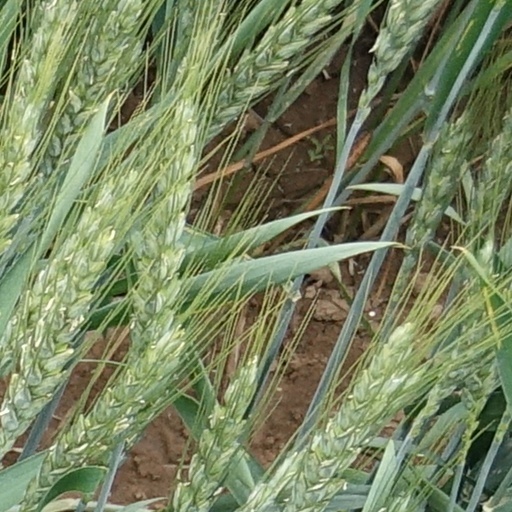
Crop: wheat